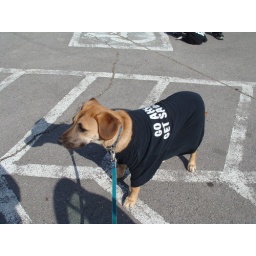
Prince wrapped in a Dave's shirt to keep the sand out of my car.